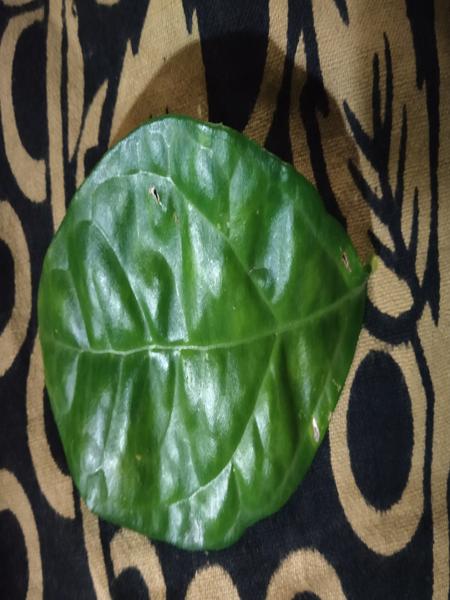
Plant: Jasmine